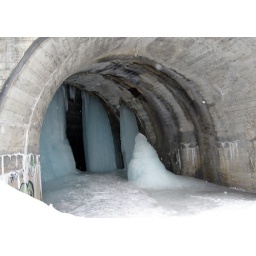
This is a road tunnel for cars in the summer